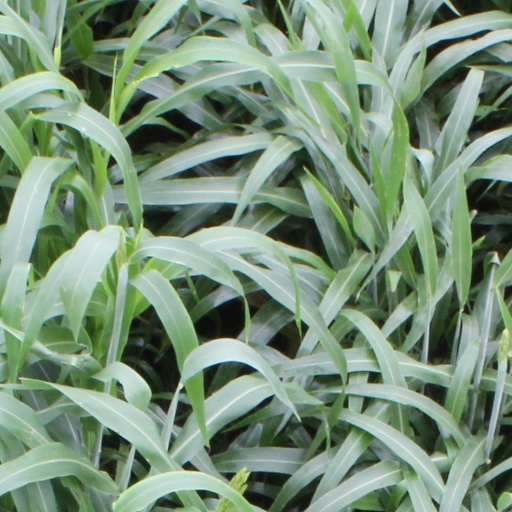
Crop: sorghum